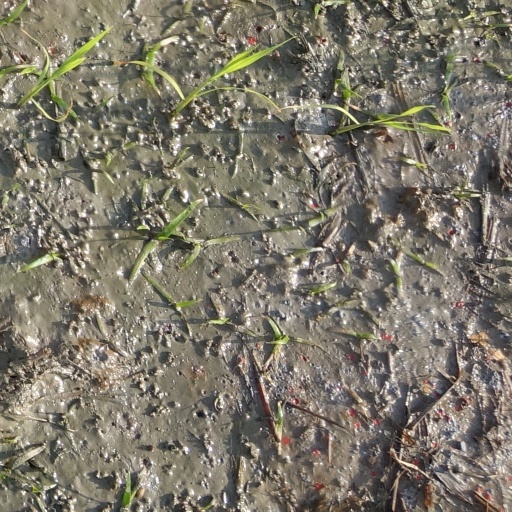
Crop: rice